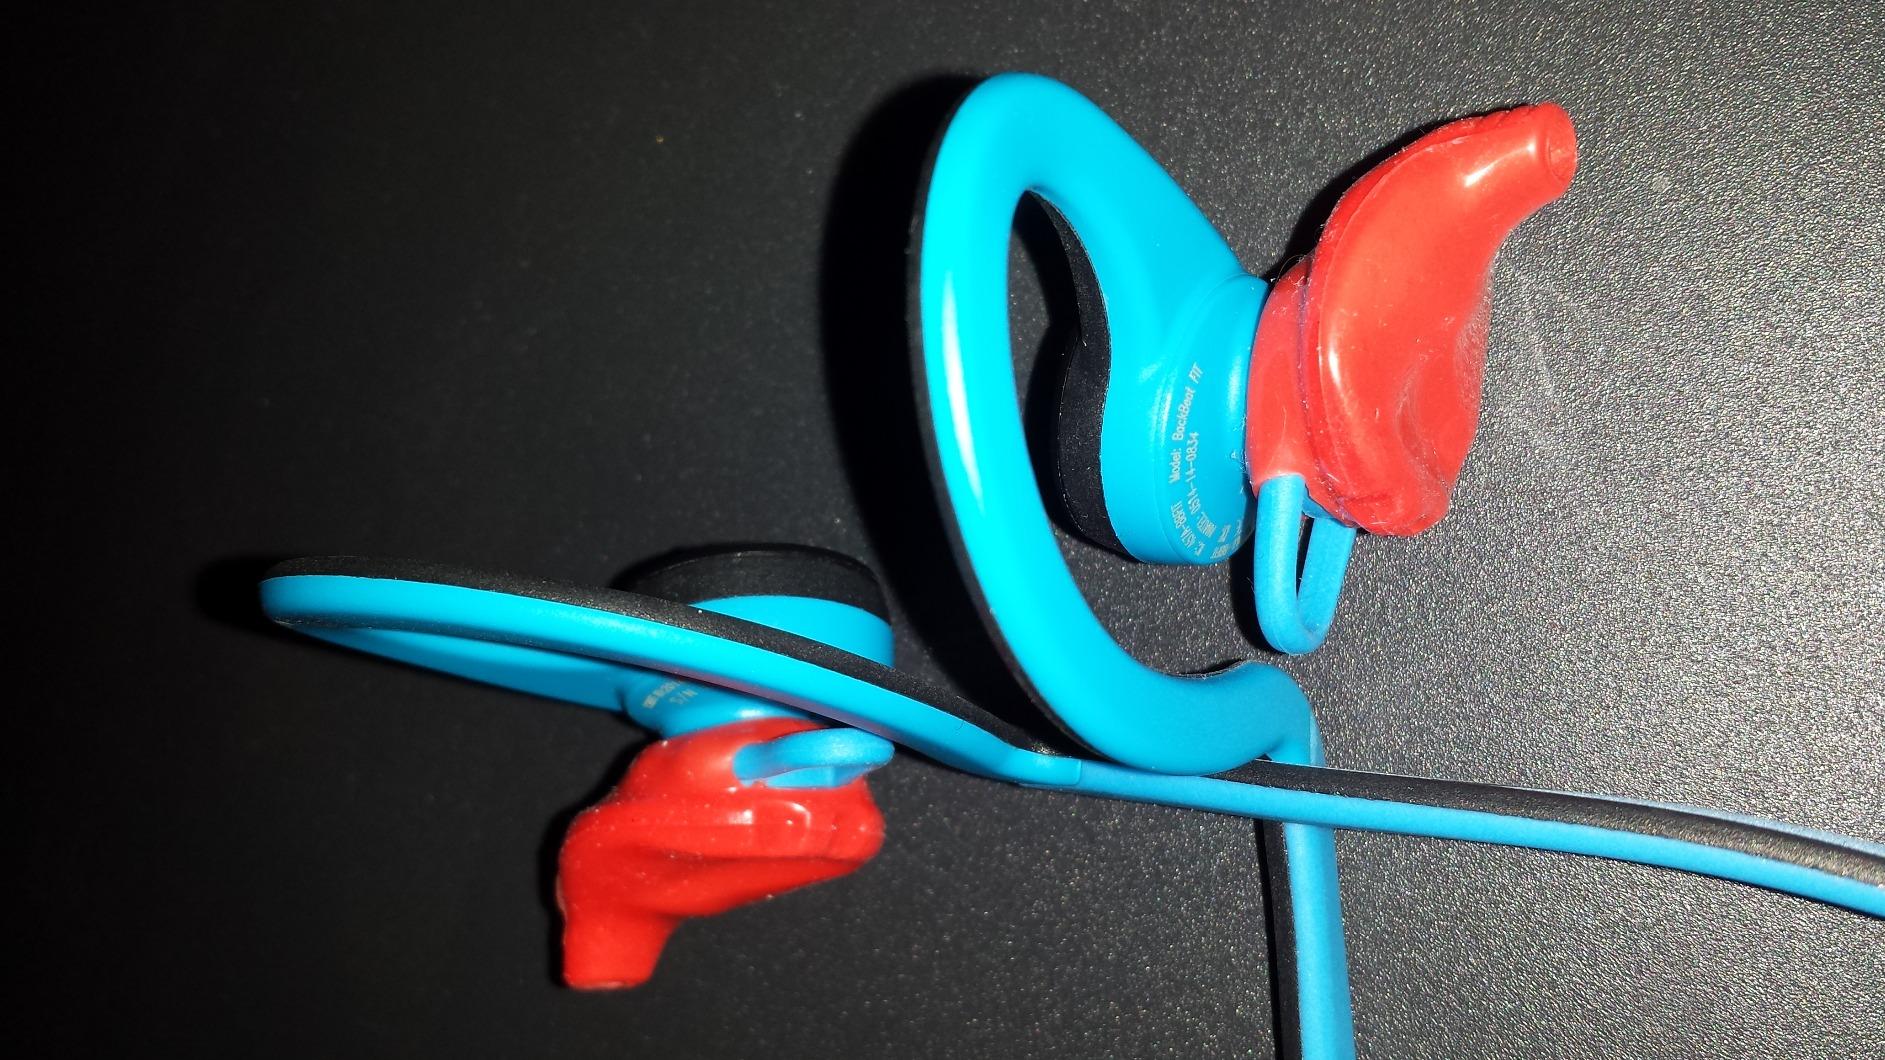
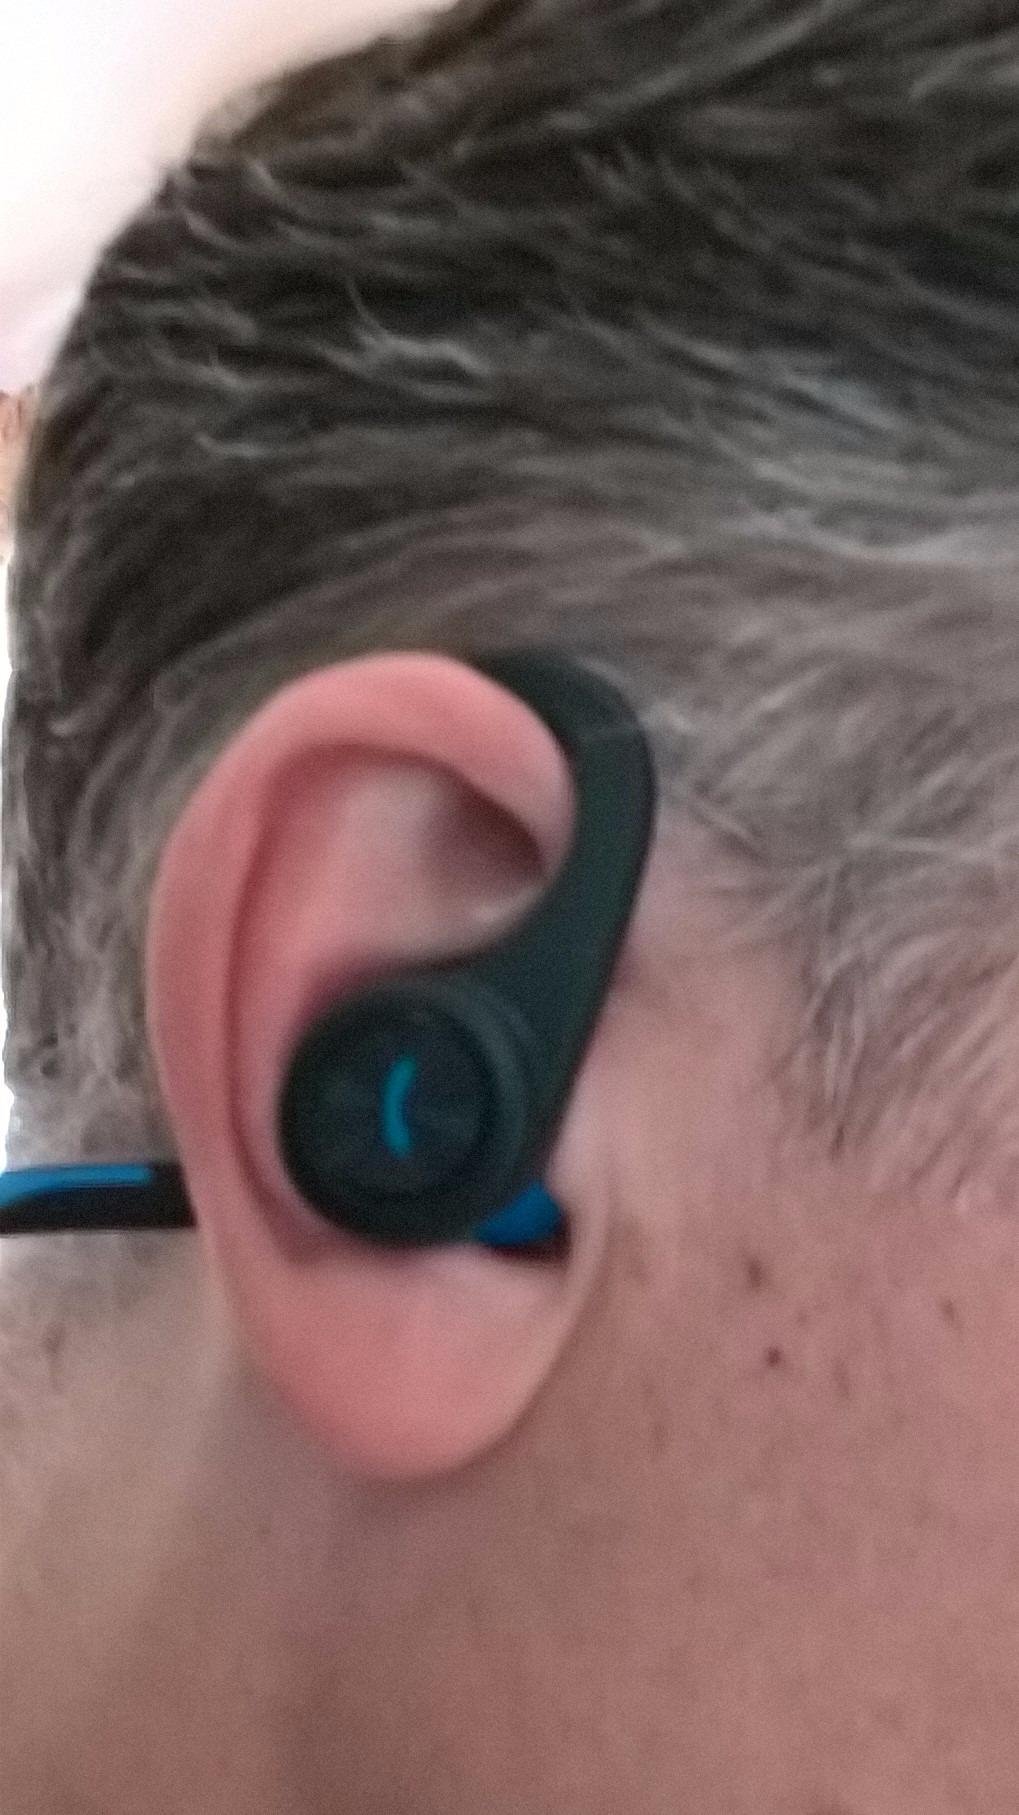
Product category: headphones
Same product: yes